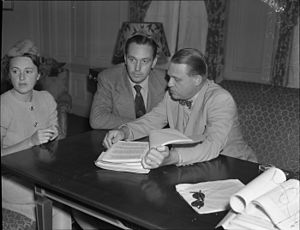
House Un-American Activities Committee
Skuespilleren Fredric March og hustru med Martin Dies under høring i Un-American Activities Committee i Los Angeles i 1940
"House Un-American Activities Committee var en komite nedsat af Repræsentanternes Hus i USA. I 1969 blev komitéens navn ændret til ""House Committee on Internal Security"". Da Repræsentanternes Hus i 1975 nedlagde komiteen, blev dennes funktioner overført til den såkaldte House Judiciary Committee.